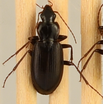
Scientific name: Calathus advena
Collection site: Niwot Ridge Mountain Research Station Site (NIWO), plot NIWO_007